Philadelphia Savings Fund Society

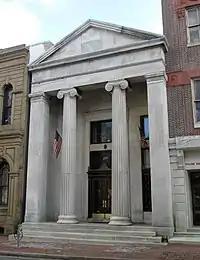
The Society's 1840 headquarters

On December 4, 1816, the Articles of Association, which contain the earliest written use of the name Philadelphia Saving Fund Society, were adopted. The Philadelphia Saving Fund Society (PSFS) opened two days before on December 2 in the office of the Saving Fund Society's first Secretary and Treasurer, George Billington. The office was located on the west side of South Sixth Street, between Chestnut and Market Streets. Depositing five dollars, the first depositor was Curtis Roberts, Raguet's African American servant. On February 25, 1819, the Governor of Pennsylvania approved the Pennsylvania legislature's act of incorporating the Philadelphia Saving Fund Society.